New Brunswick

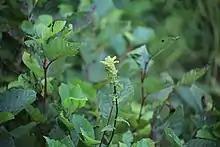
Furbish's lousewort is a herb endemic to the shores of the upper Saint John River.

The Acadians in northern New Brunswick had long been geographically and linguistically isolated from the more numerous English speakers to the south. The population of French origin grew dramatically after Confederation, from about 16 per cent in 1871 to 34 per cent in 1931. Government services were often not available in French, and the infrastructure in Francophone areas was less developed than elsewhere. In 1960 Premier Louis Robichaud embarked on the New Brunswick Equal Opportunity program, in which education, rural road maintenance, and healthcare fell under the sole jurisdiction of a provincial government that insisted on equal coverage throughout the province, rather than the former county-based system. In 1969 the Robichaud government adopted the Official Languages Act making the province officially bilingual and establishing the right of New Brunswickers to obtain provincial government services in the official language of their choice. In 1982 at the request of the government of Richard Hatfield, this right became part of the "Canadian Charter of Rights and Freedoms" and therefore part of the Constitution of Canada.